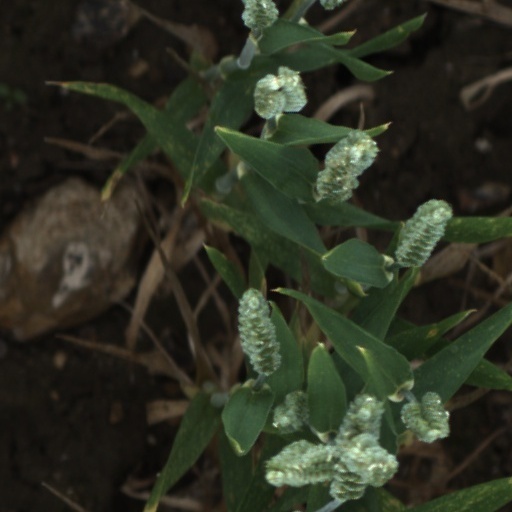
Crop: wheat